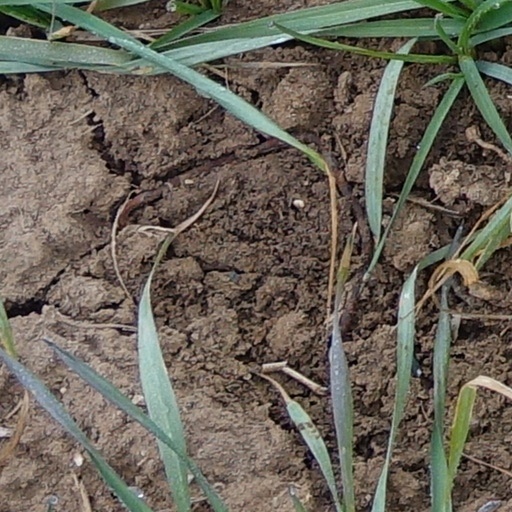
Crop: wheat